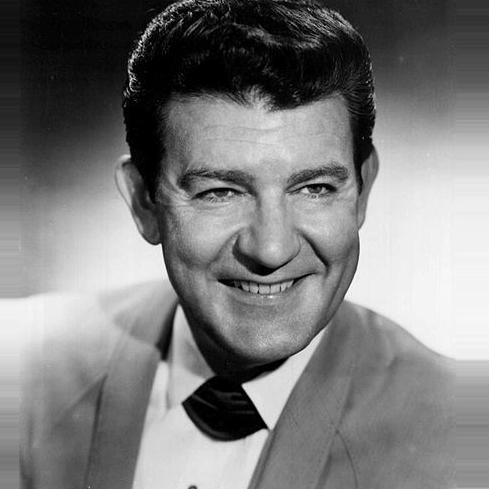
Age: 49